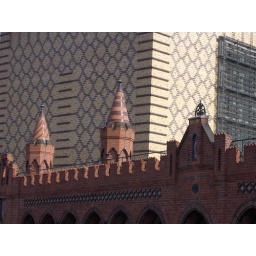
bridge over the river spree, berlin